Jan and Dean

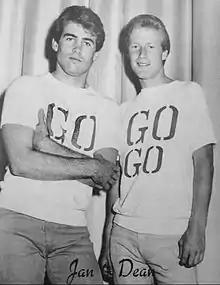
Jan and Dean in 1964

Jan and Dean were an American rock duo consisting of William Jan Berry (April 3, 1941 – March 26, 2004) and Dean Ormsby Torrence (born March 10, 1940). In the early 1960s, they were pioneers of the California Sound and vocal surf music styles later popularized by the Beach Boys.